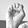
ASL letter: E